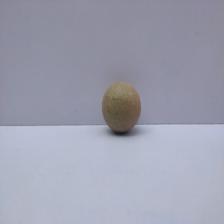
Size: Small